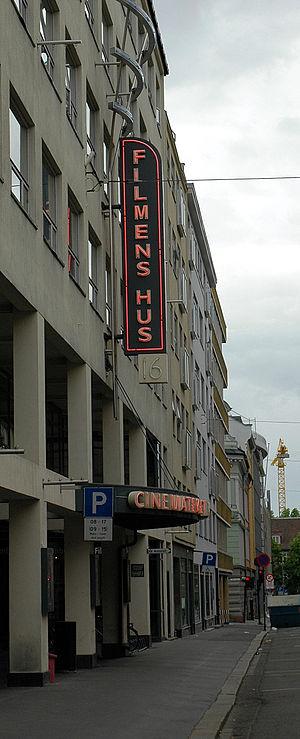
Le Norsk filminstitutt est l'institut norvégien du cinéma. Il a été créé en 1955 pour abriter les archives du cinéma norvégien. Depuis 1989, il assure aussi la promotion des films norvégiens à l'étranger. Il aide à la production de films depuis 1993 et a incorporé la cinémathèque d'Oslo en 1994. En 2008, une importante réforme du cinéma norvégien opérée par le ministère de la Culture réunit sous son appellation le Fonds norvégien pour le cinéma, le Développement cinématographique norvégien et la Commission cinématographique norvégienne.